St. Ambroise Beach Provincial Park

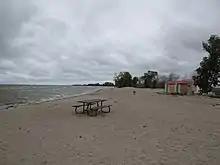
Beach at St. Ambroise Provincial Park on Lake Manitoba

St. Ambroise Beach is a provincial park on the shore of Lake Manitoba in the Rural Municipality of Portage la Prairie of Canada. Established in 1961, the park lies in the Lake Manitoba Plain Ecoregion and is surrounded by marshland, which provides a habitat for waterfowl. The park is open to the public for recreational activities and birding. Piping plovers nest on the beach and warblers, geese and pelicans pass through the park during migration season. A boardwalk with a viewing tower extends into the marsh. St. Ambroise Beach is a stop on the international Pine to Prairie birding trail, which runs from Minnesota through Manitoba.